Ball head

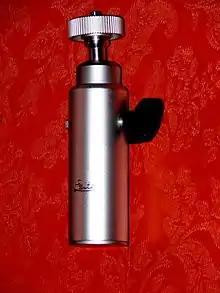
Leica large ball head

A ball head is a metal or plastic apparatus placed on top of a tripod that increases stability and provides faster, more accurate rotation of the camera for the photographer. They are lighter than traditional three-way pan-tilt tripod heads. With fewer parts and a much simpler mechanism, ball heads are usually preferred by more advanced photographers. They are usually quite expensive most professional-quality heads are more than US$200, although some heads are available for less than $100.